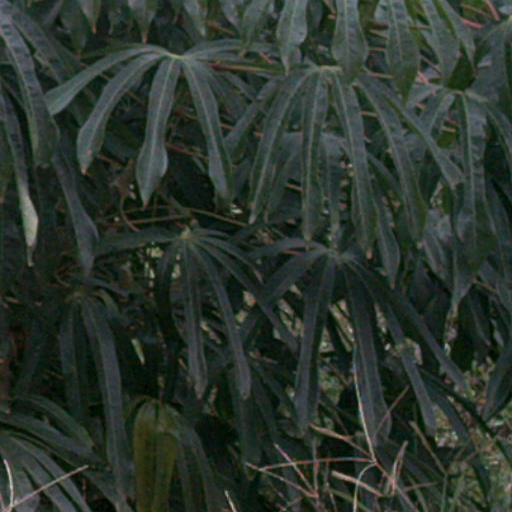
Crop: cassava